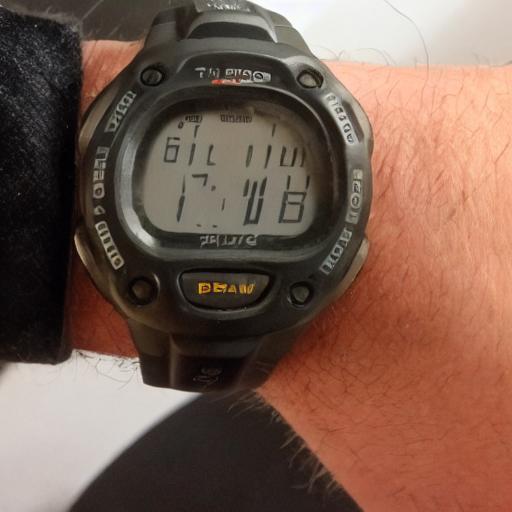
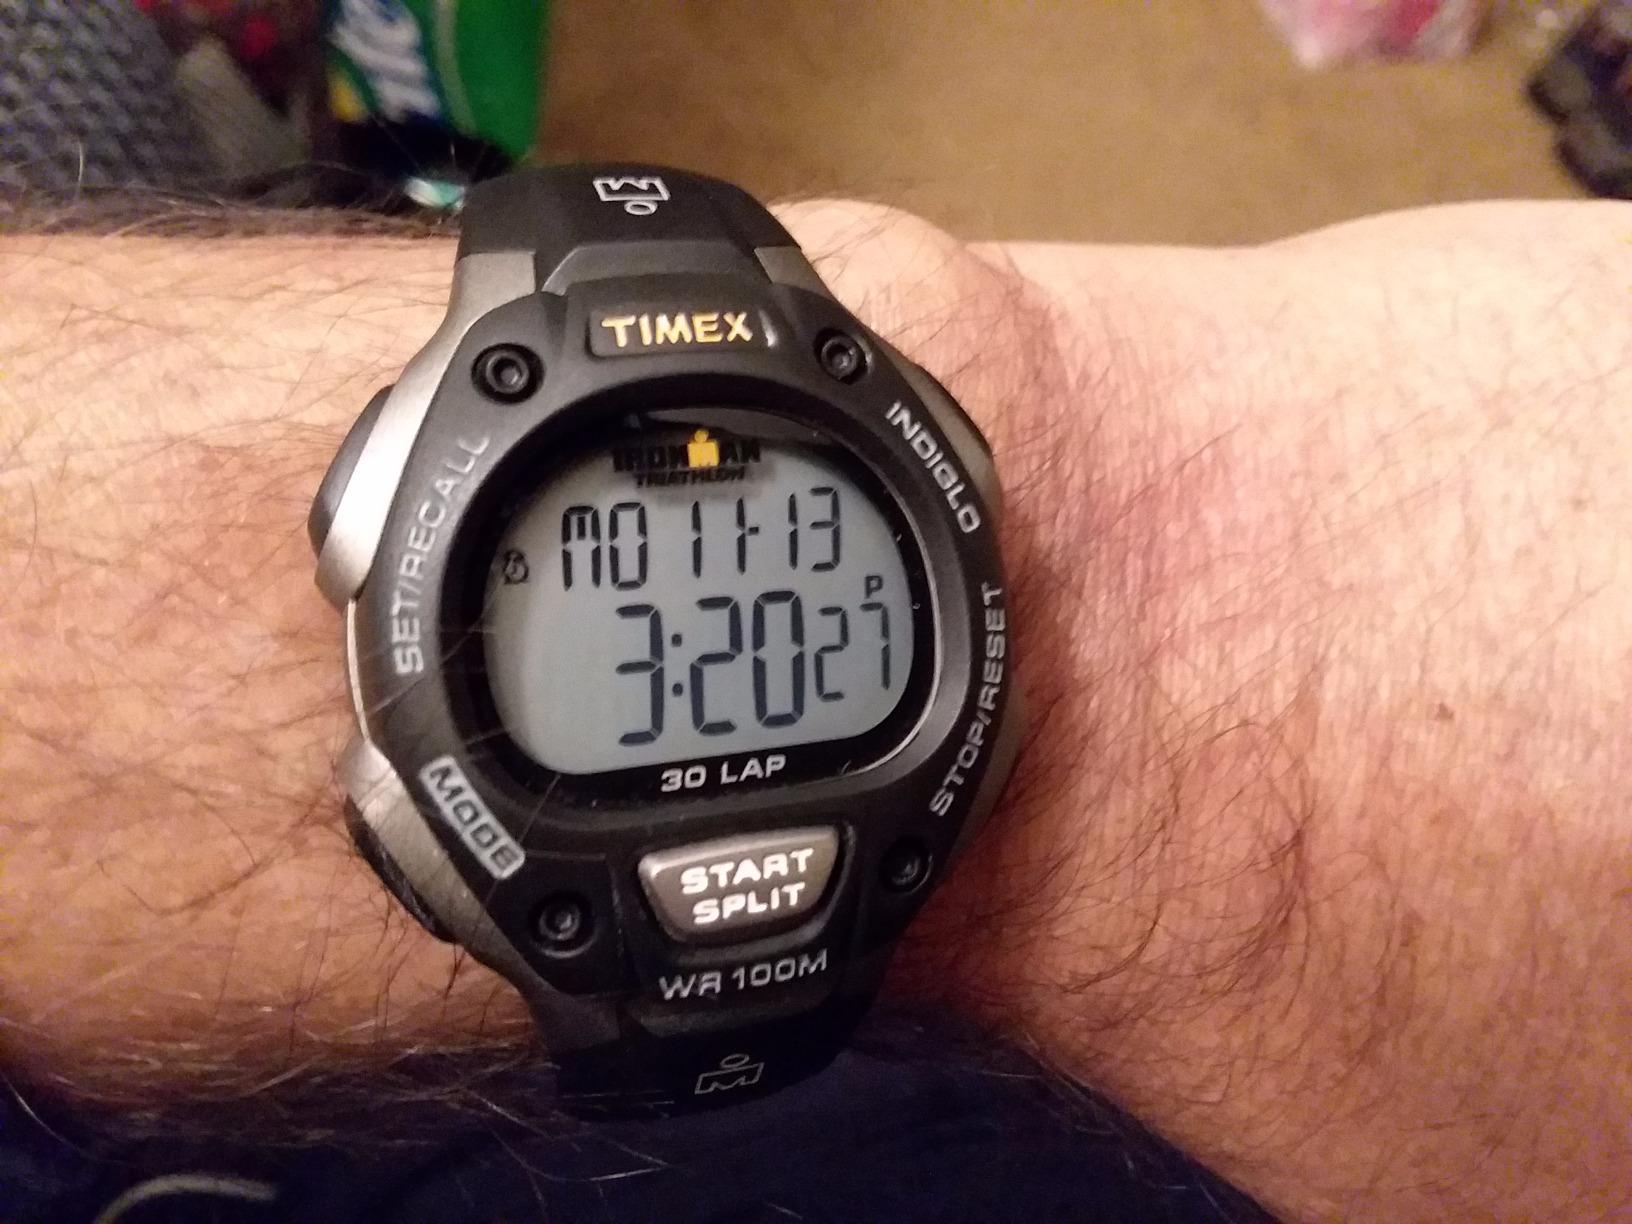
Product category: accessories_watch
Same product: no